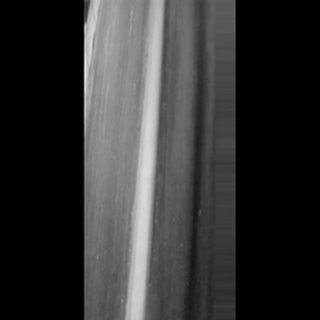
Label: sugarcane_yellow_leaf_disease